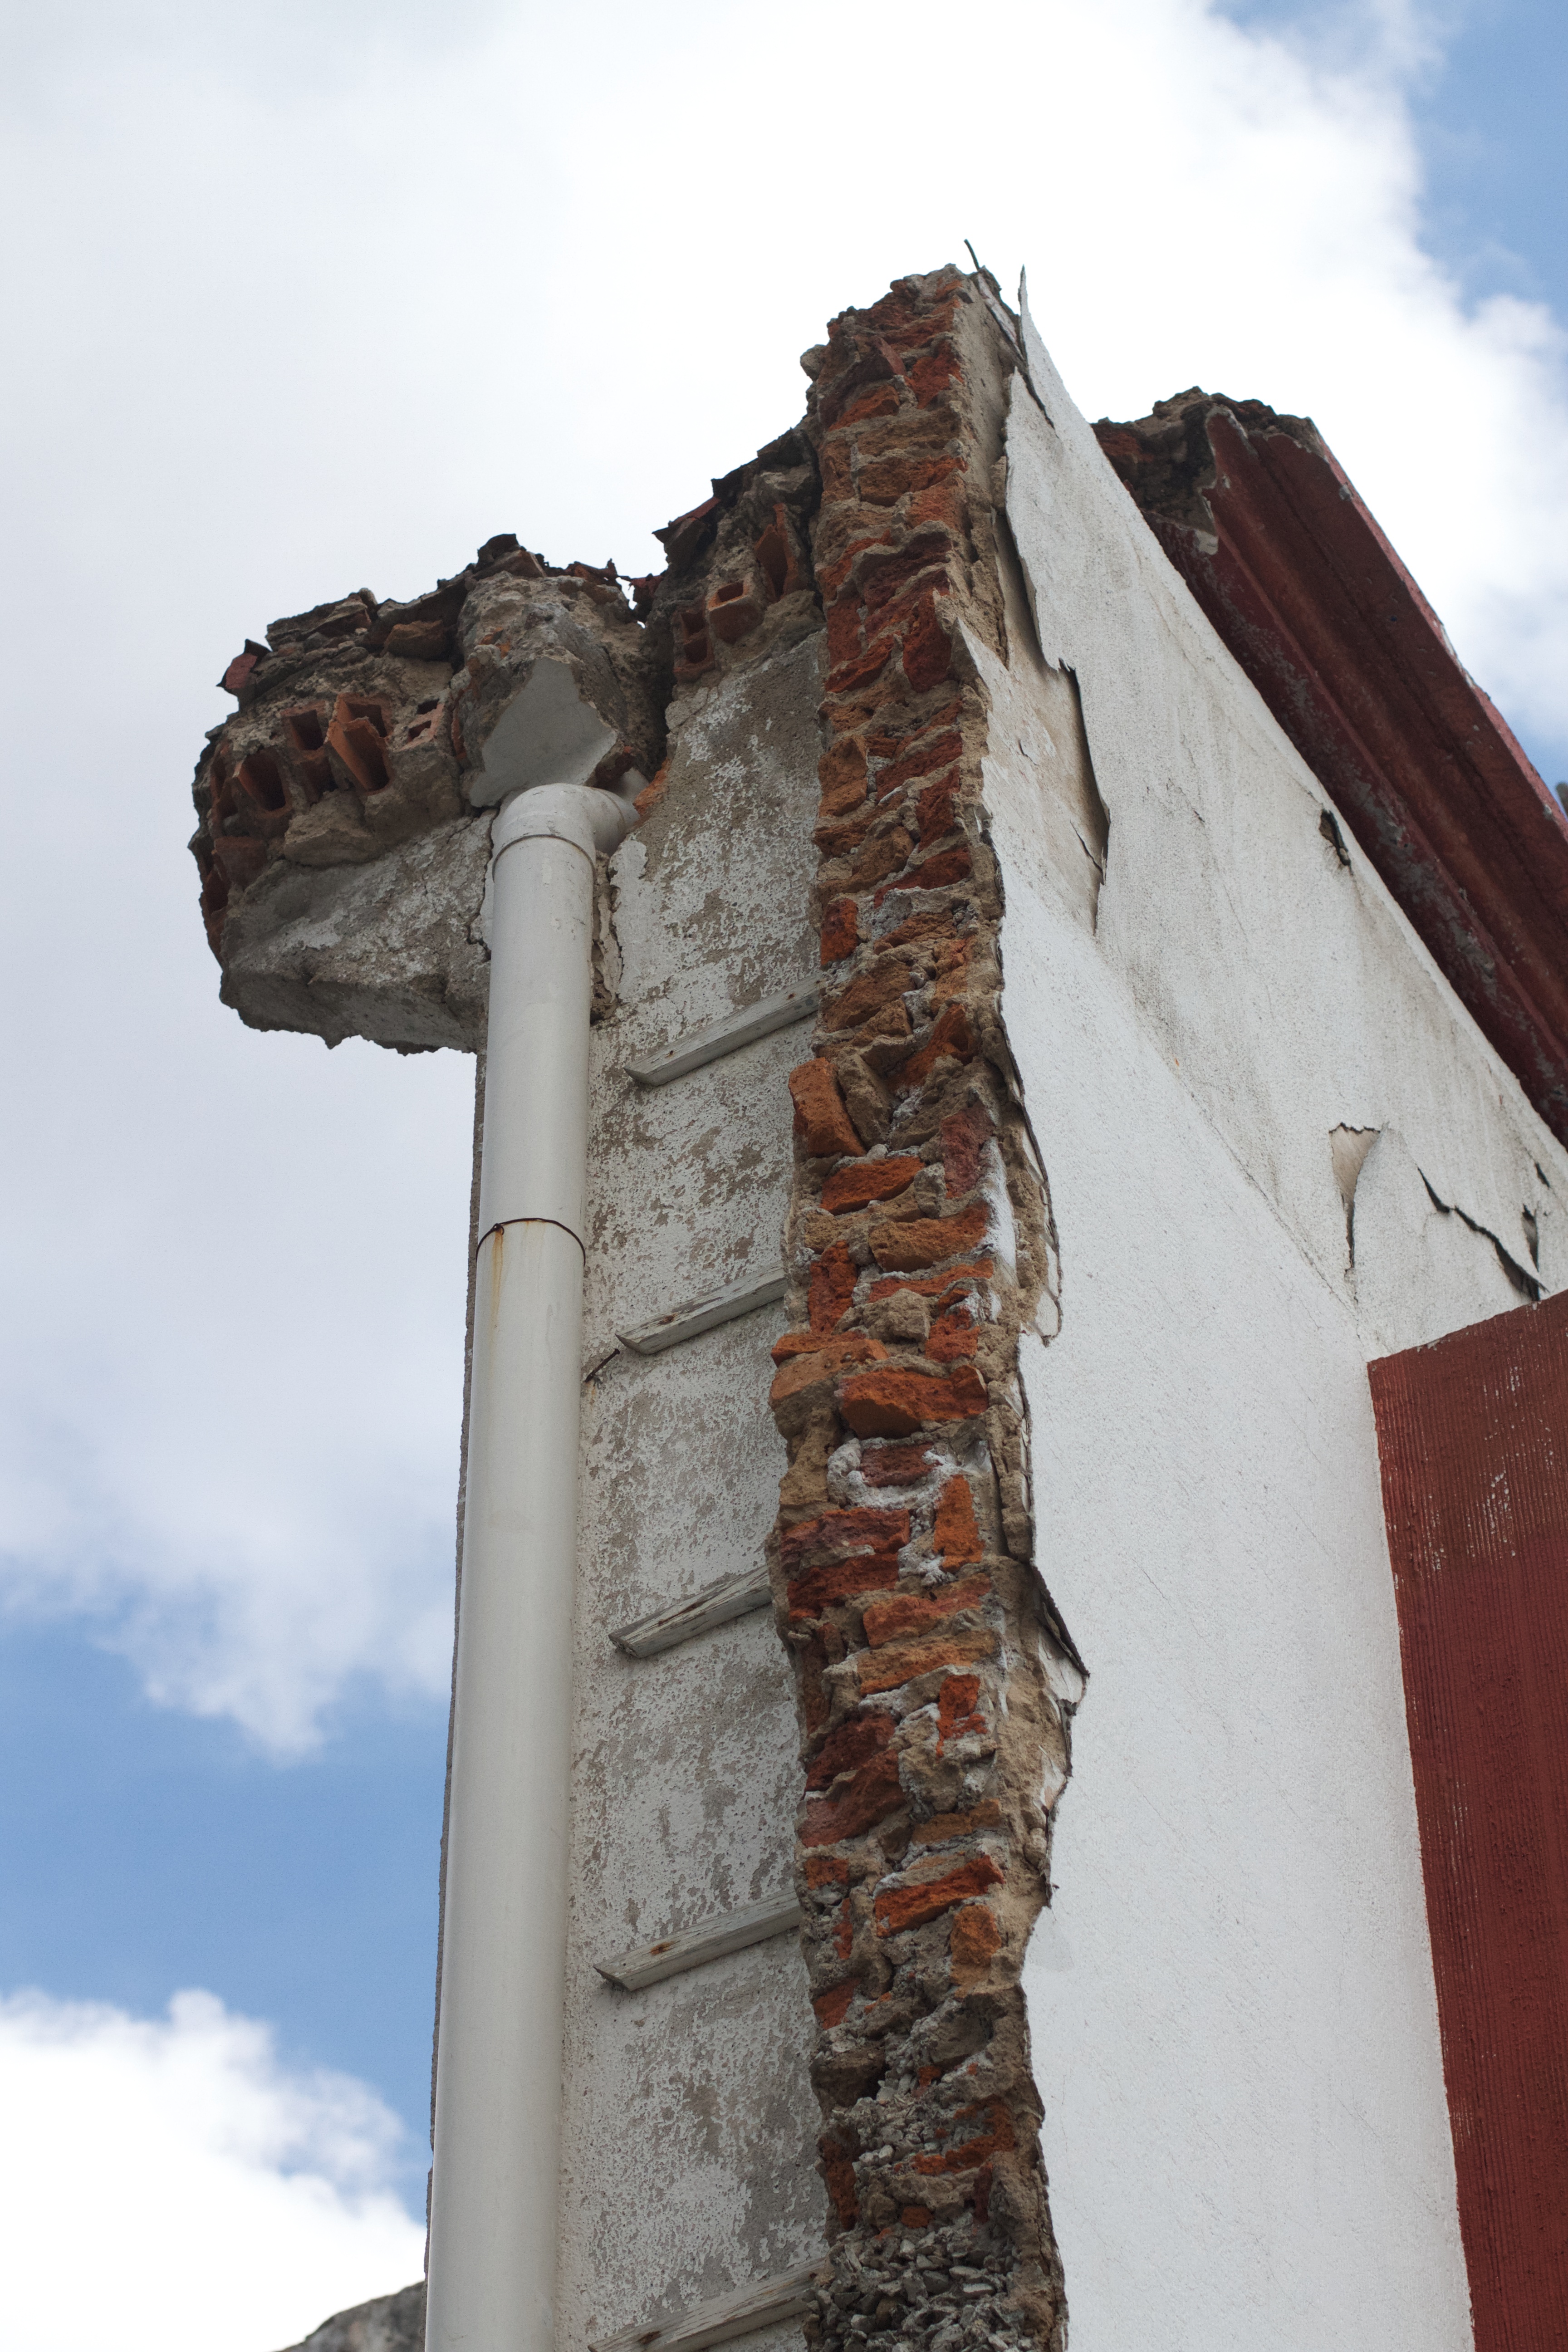
architecture, structure, wood, wall, column, tower, chimney, sculpture, art, temple, ruins, monolith, ancient history